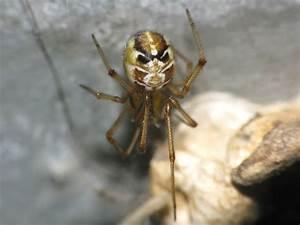
spider